Street names in Barcelona

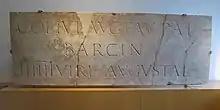
Roman marble stele with the name of Barcino (110–130 A.D.), Museum of the History of Barcelona.

The origin and meaning of the toponym (place name) Barcelona is uncertain. It seems to come from an Iberian settlement called Barkeno, which is mentioned in some Iberian drachmas of the 2nd century BC. This form evolved into the Latin Barcino when the city was founded as a Roman colony in the 1st century B.C. Some legends point to a possible Carthaginian origin, derived from Amilcar Barca, but it seems unlikely, as the legend that attributes the founding of the city to Hercules, who would have landed there in the ninth ship of a fleet, so he would have called it Barca-nona.